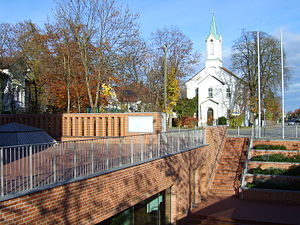
Feldkirchen (München)
Den protestantiske kirke i Feldkirchen , set fra rådhuset
Feldkirchen er en kommune i Landkreis München, i den tyske delstat Bayern. Den ligger ved lufthavnen München-Riem, der indtil 1992 var Münchens hovedlufthavn. Kommunen har i de senere år udviklet sig fra en landsby til en forstadskommune til München.